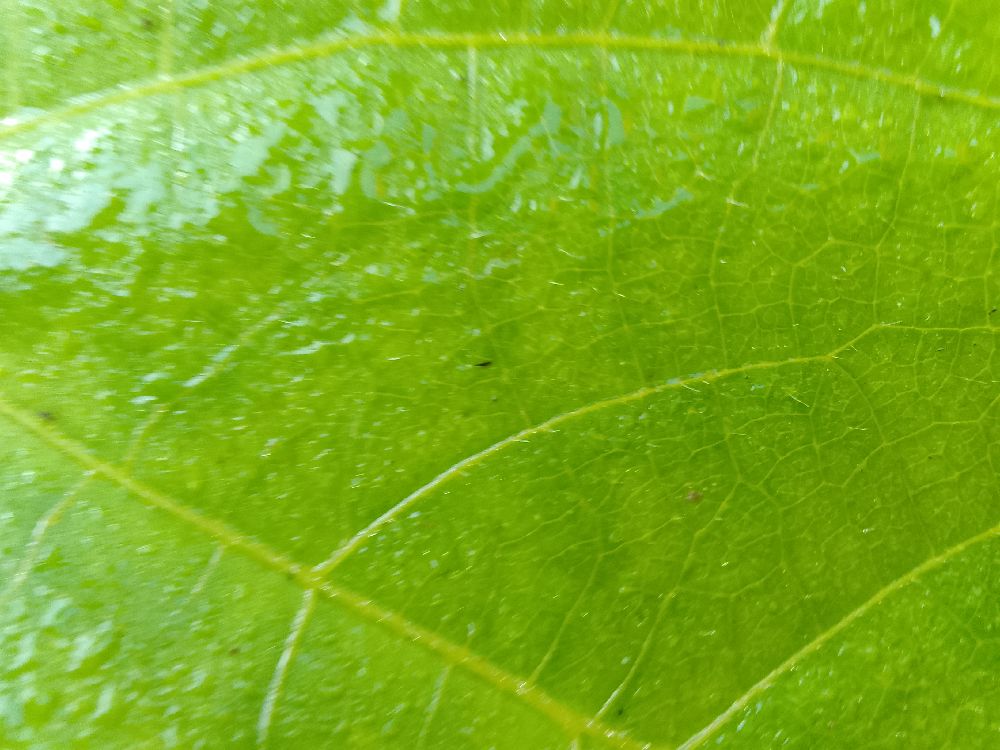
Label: healthy